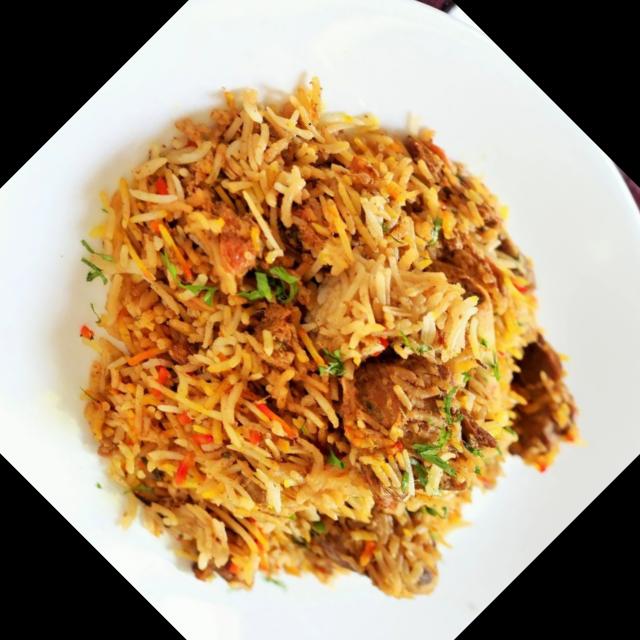
Dish: biryani